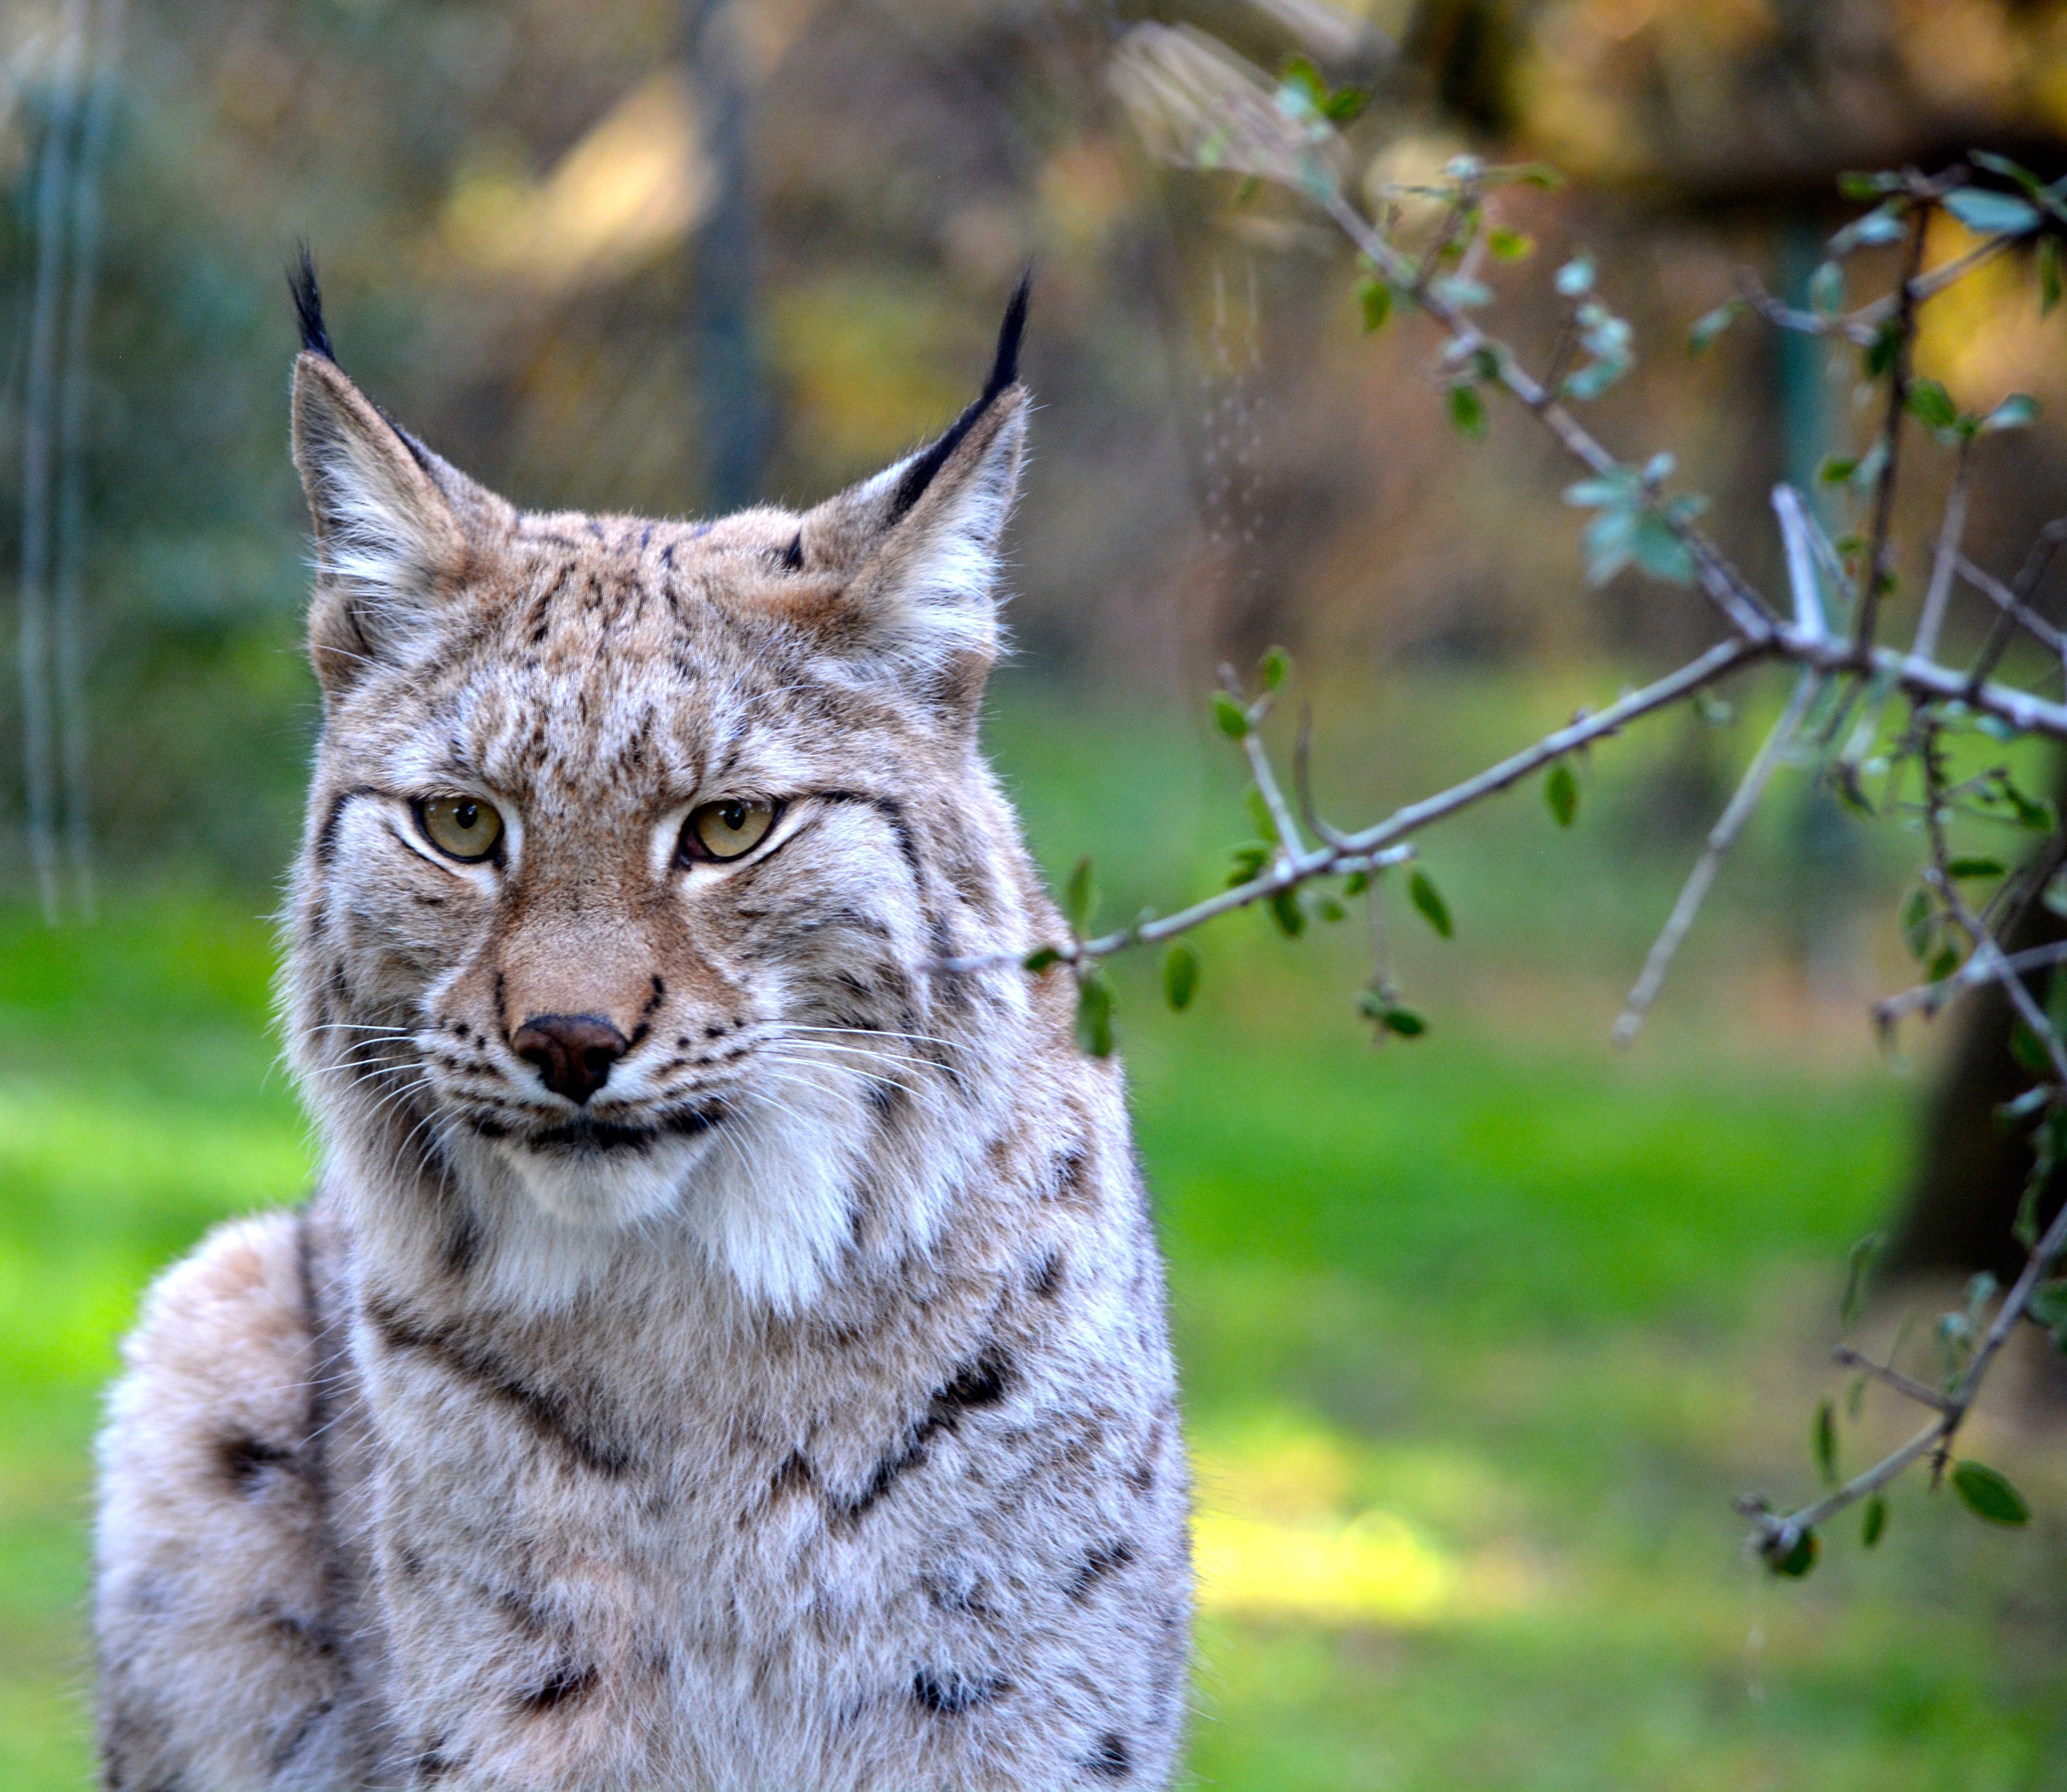
nature, animal, wildlife, zoo, mammal, fauna, vertebrate, felines, lynx, bobcat, wild cat, small to medium sized cats, cat like mammal